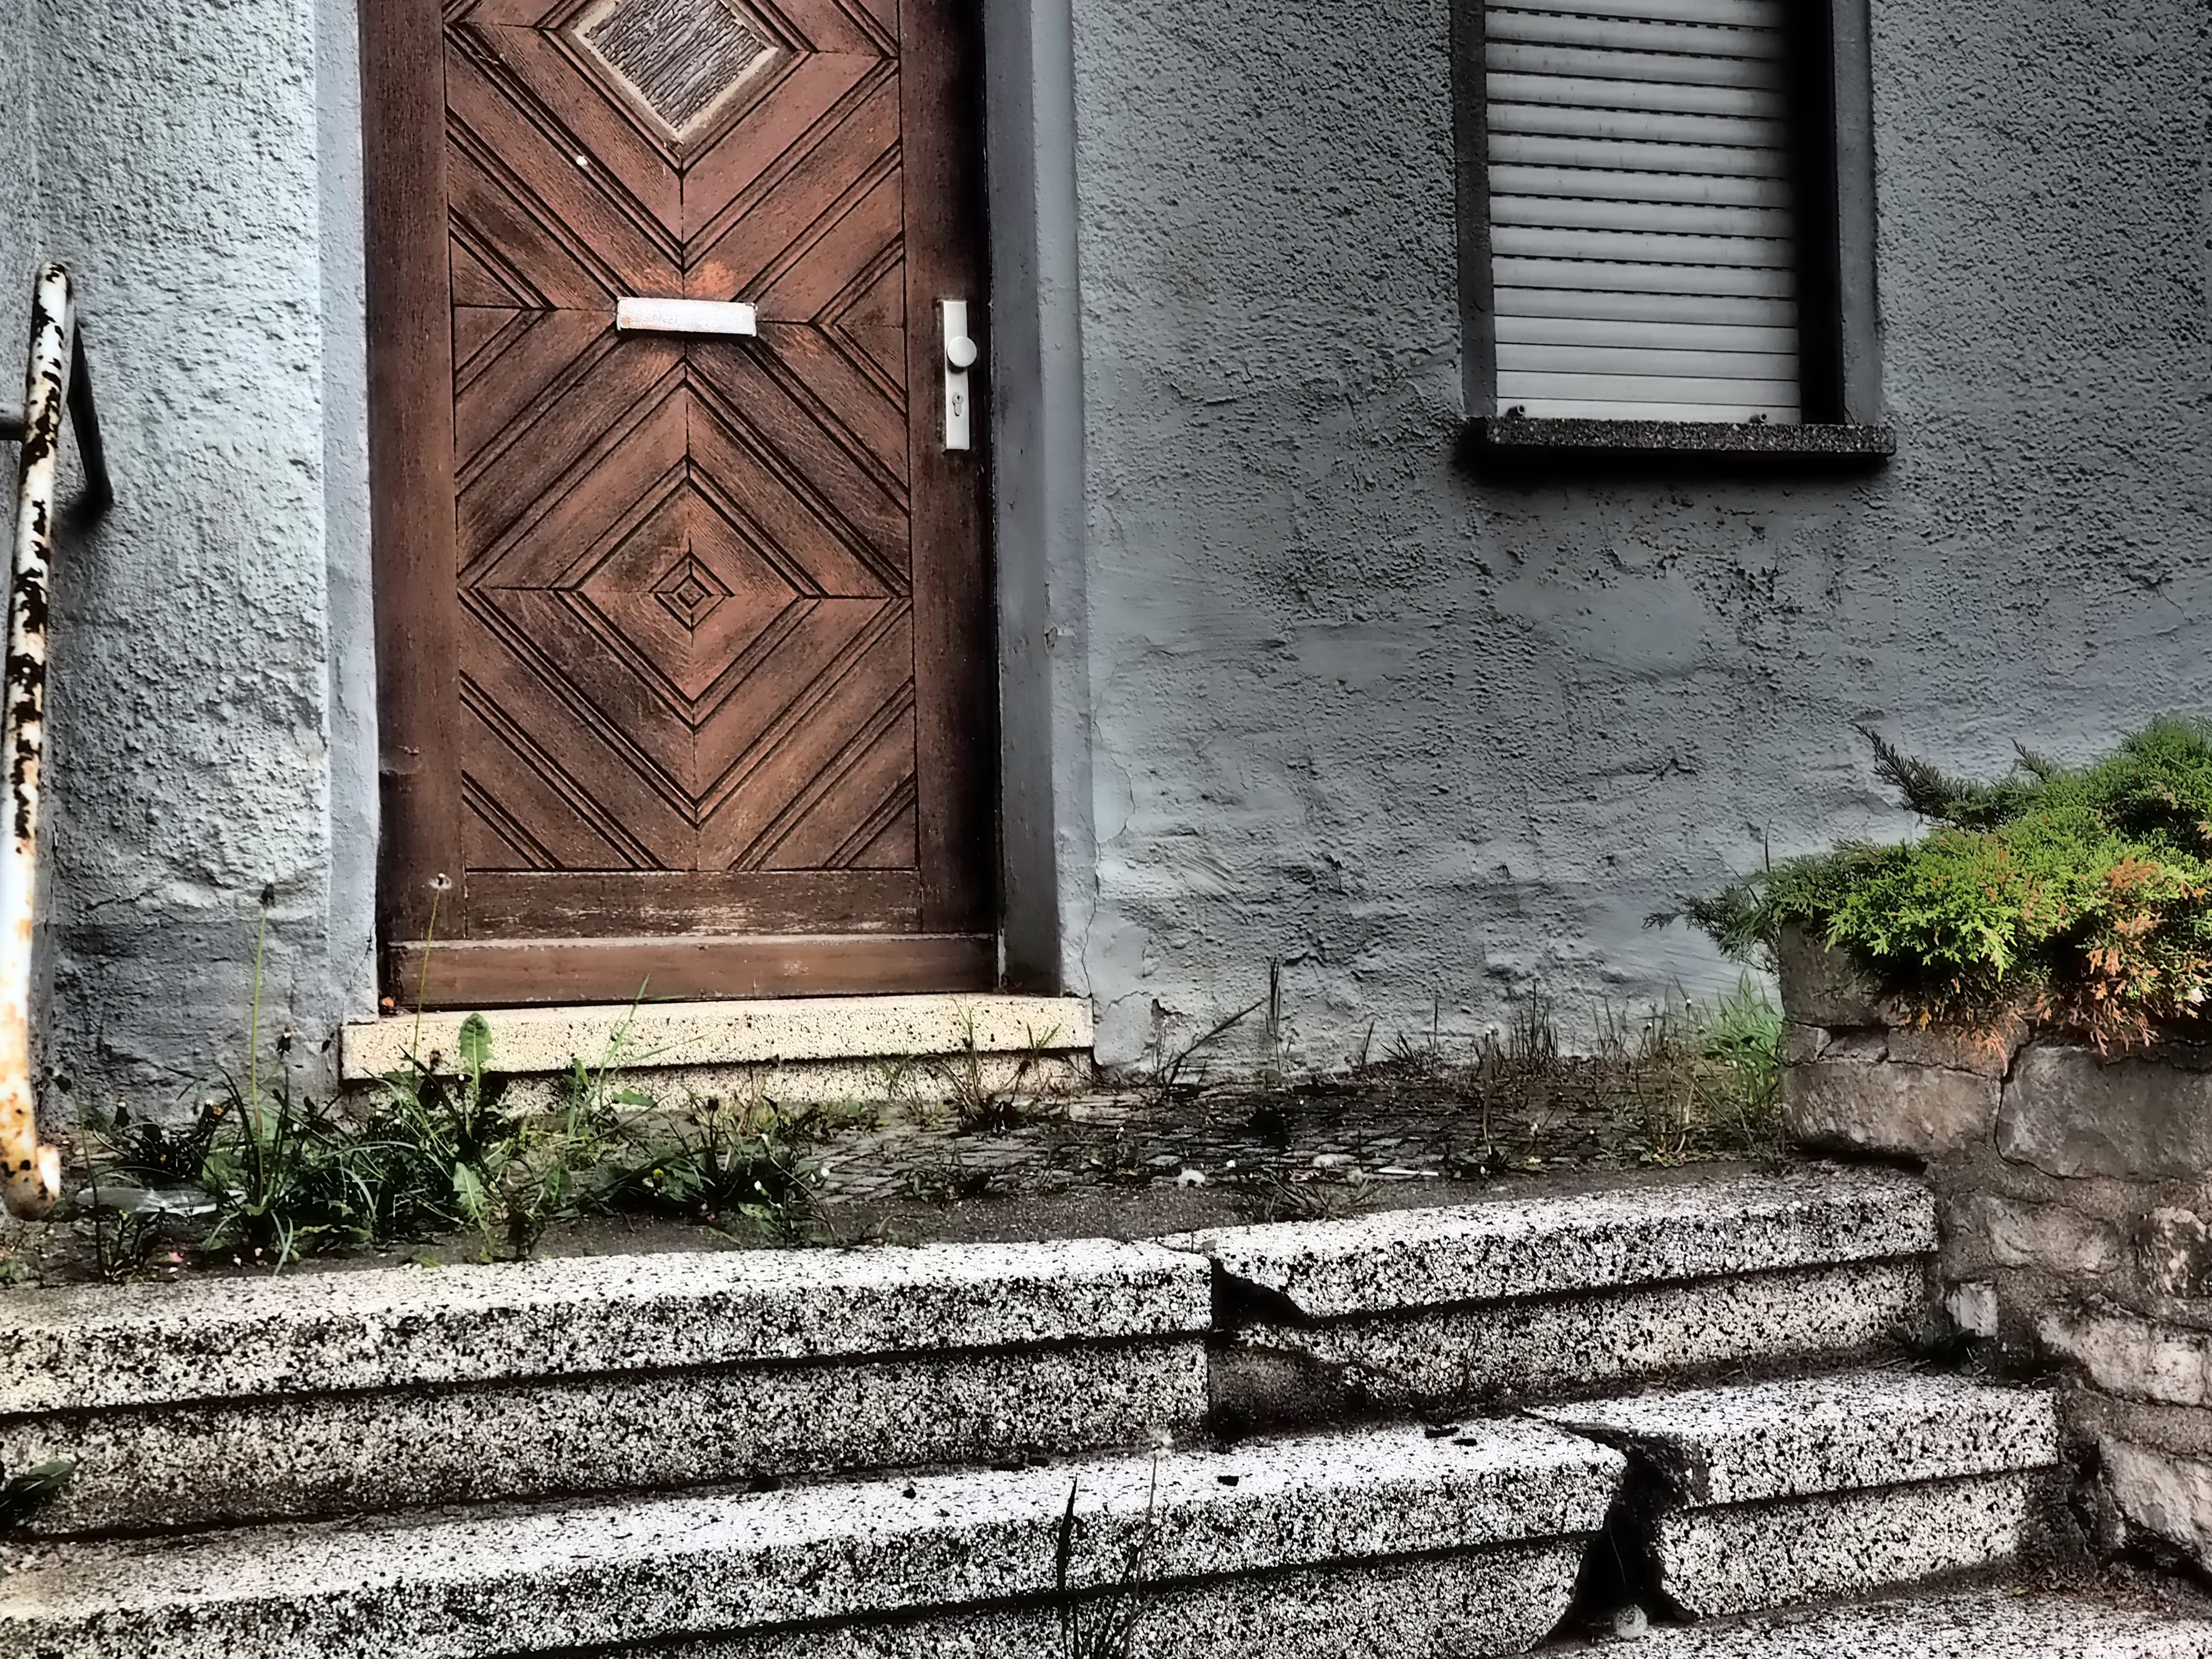
wood, street, house, window, alley, home, wall, live, human, facade, brick, door, urban area, ancient history